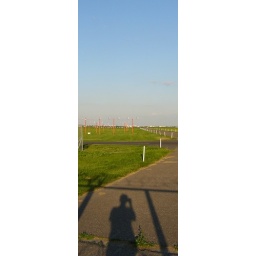
blue over green